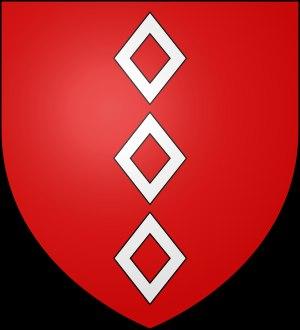
Le château de Molac est un château en ruines situé à Le Cours, dans le département du Morbihan, en France.